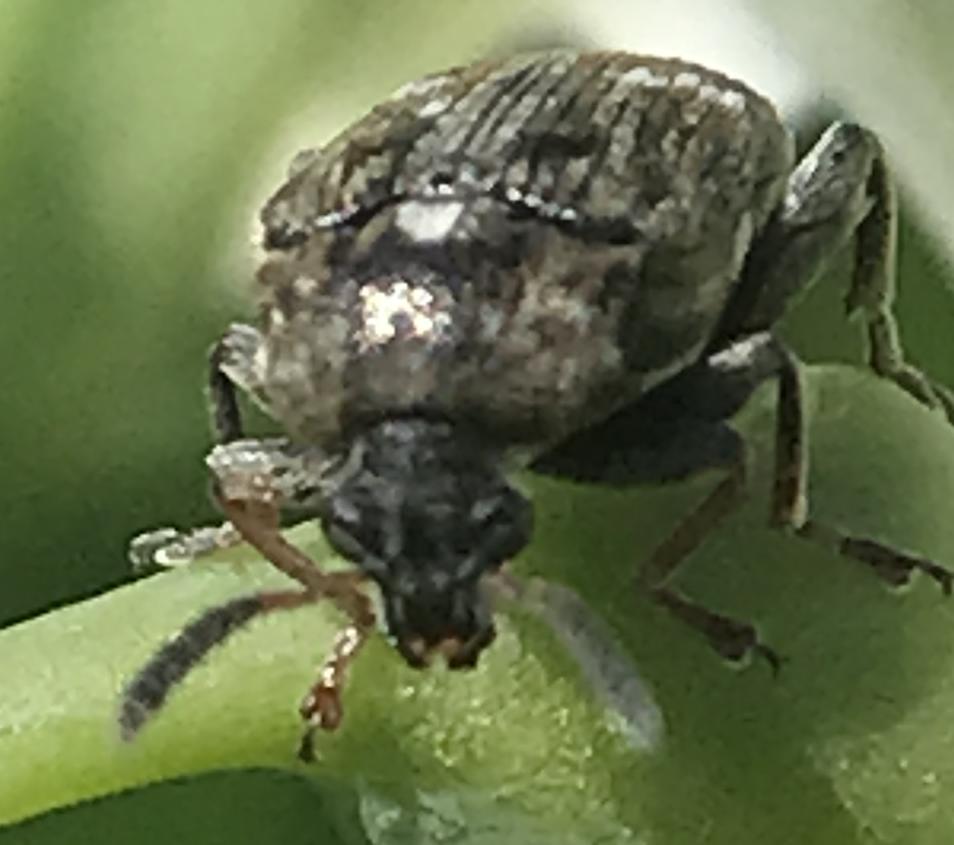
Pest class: pea_weevil